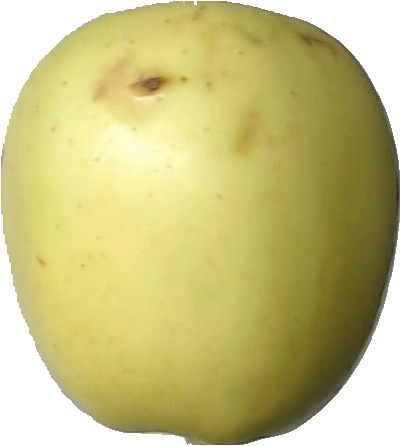
Label: apple_golden_2